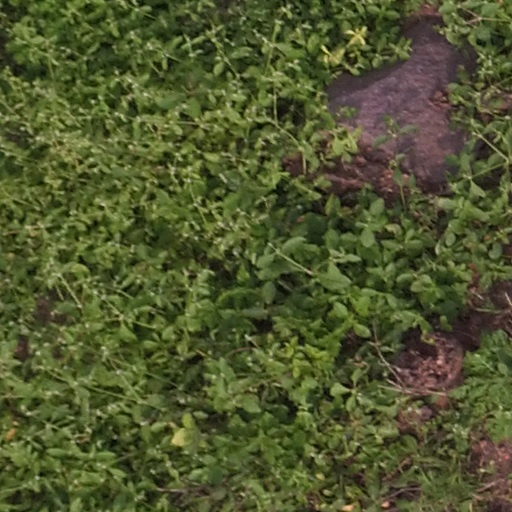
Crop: maize; corn